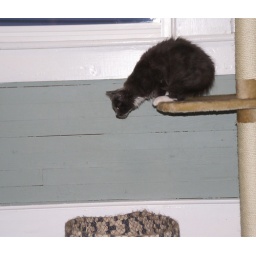
&amp;quot;I shall wander the cat tree in search of scritches even if it takes me 40 years!&amp;quot;